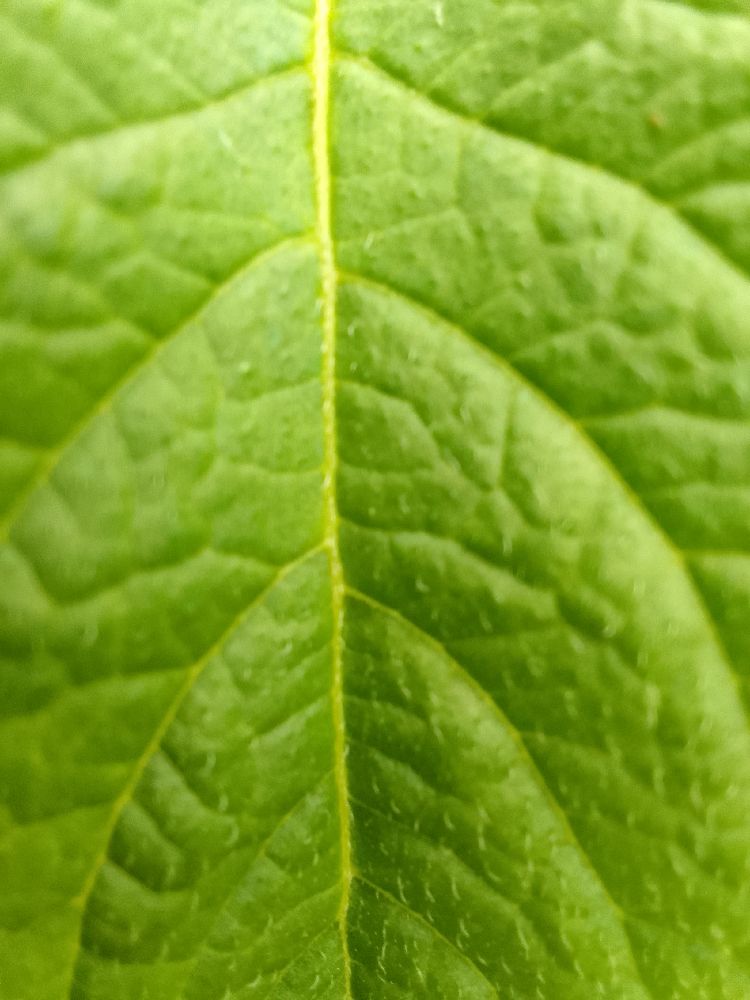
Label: Healthy